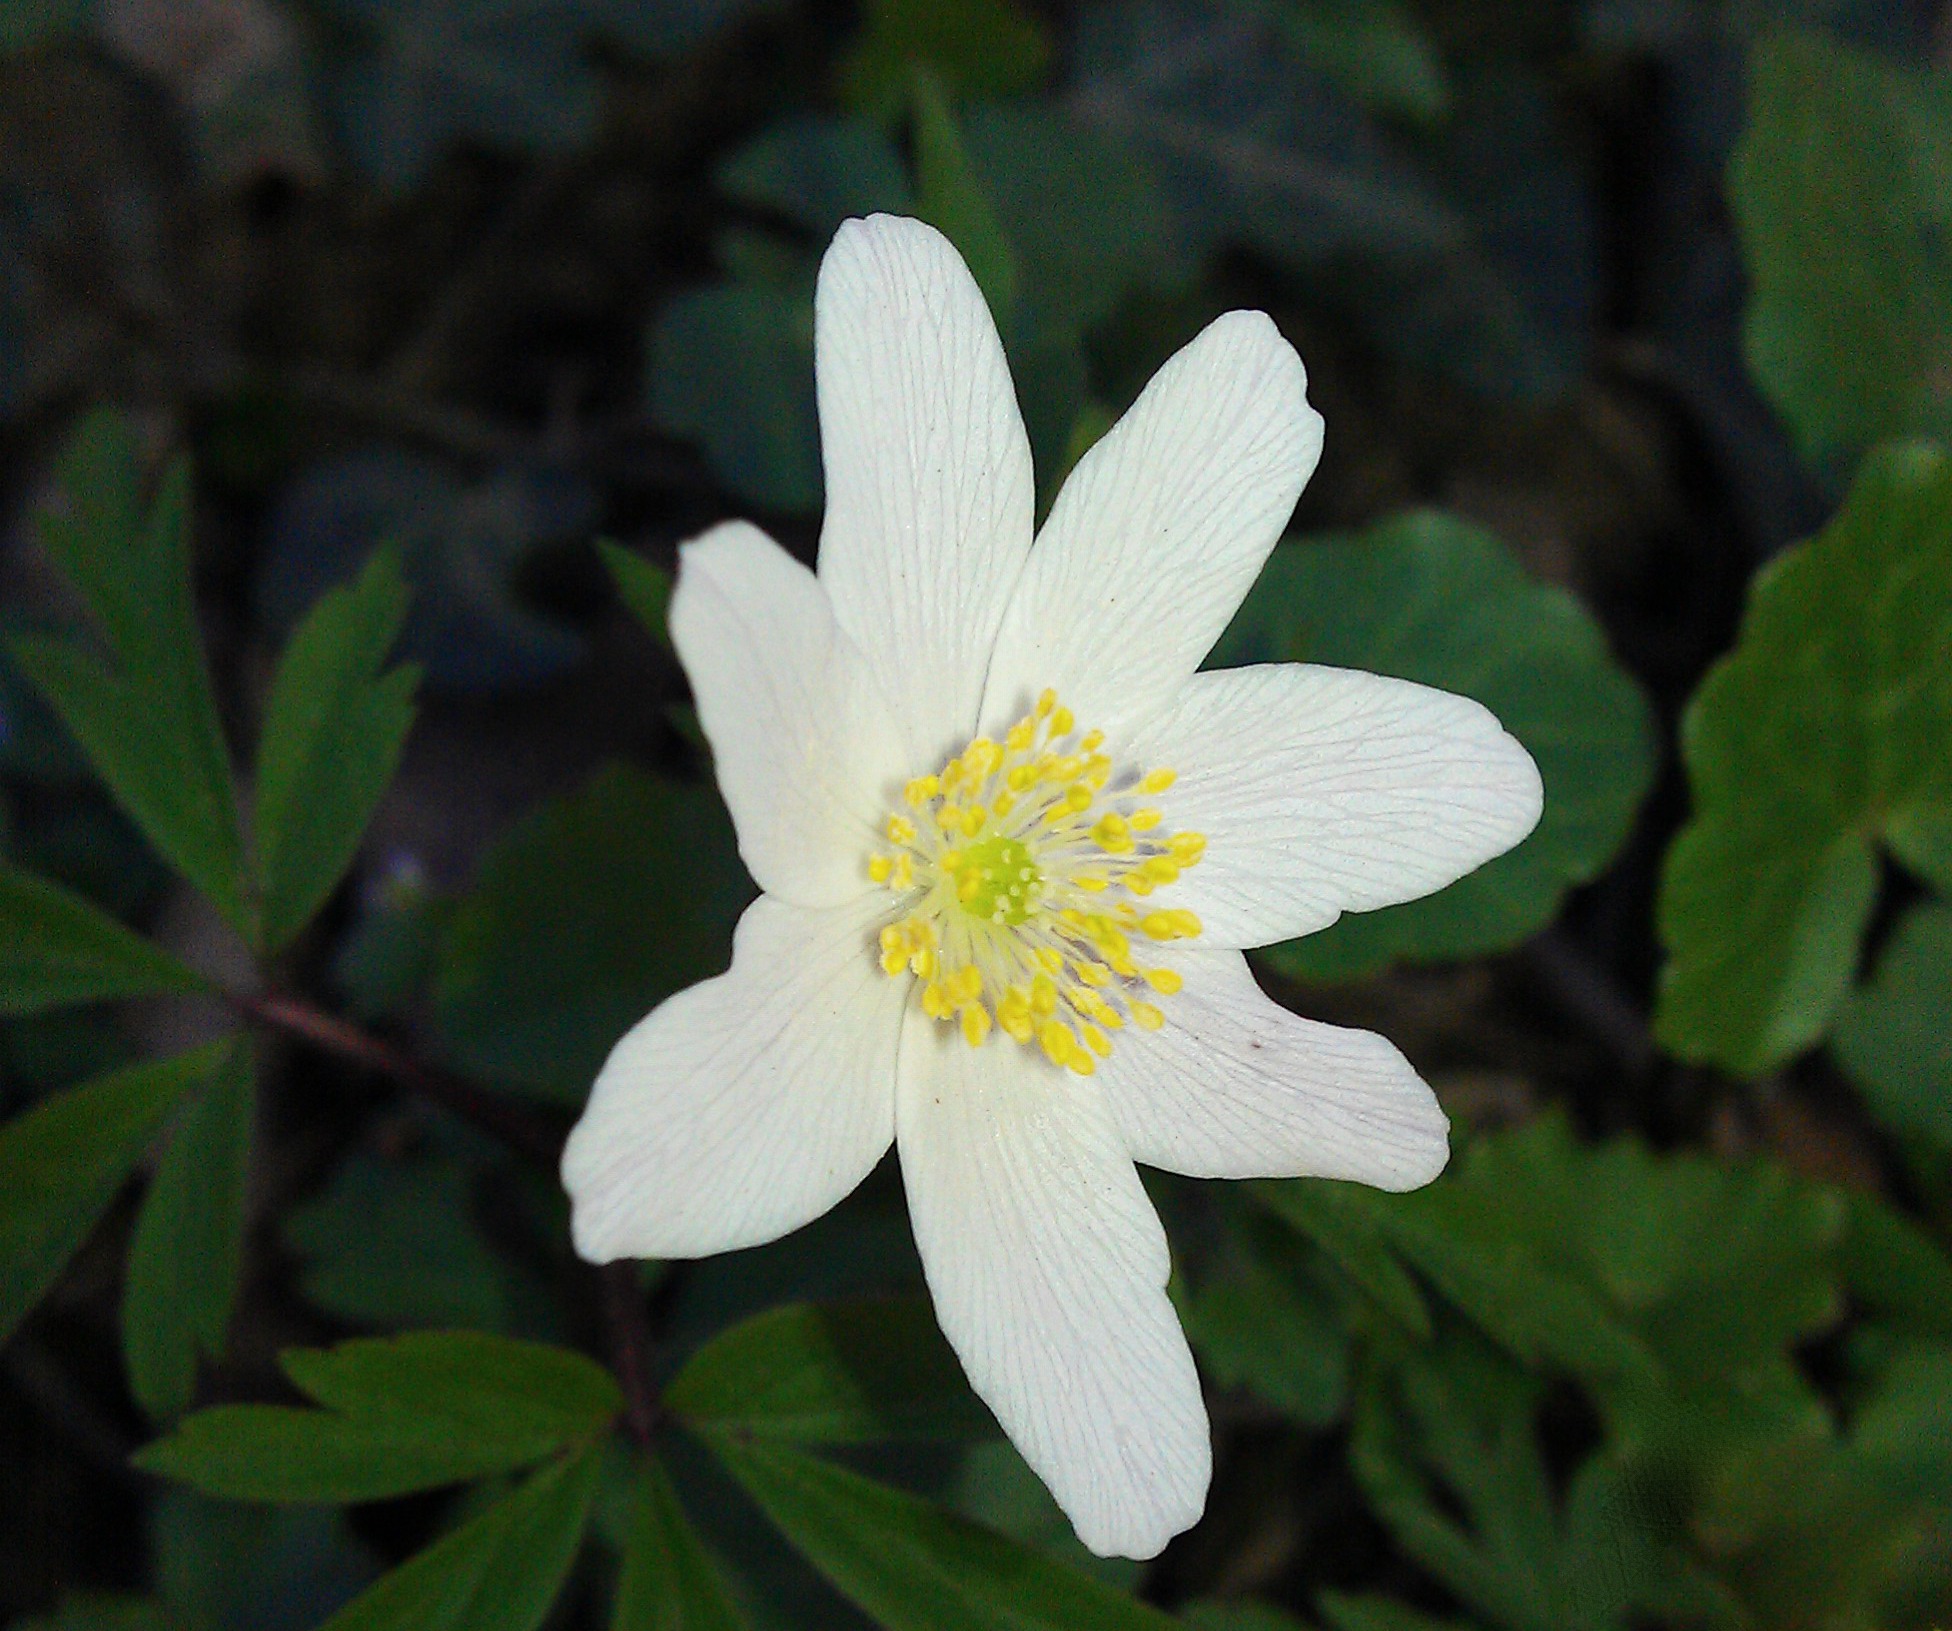
nature, forest, blossom, plant, white, flower, petal, botany, yellow, flora, wild flower, wildflower, anemone, macro photography, flowering plant, anemone nemorosa, land plant